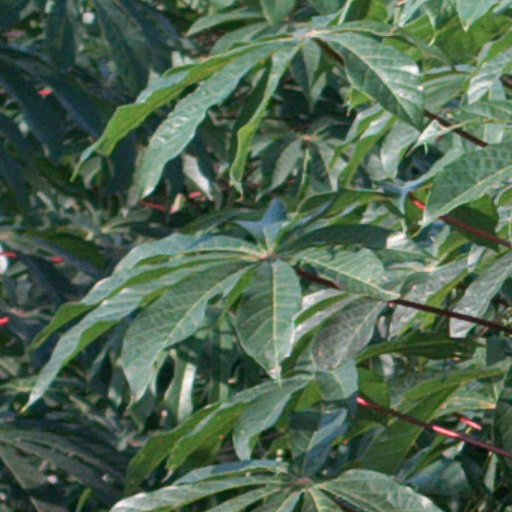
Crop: cassava